Ashwini Kalsekar

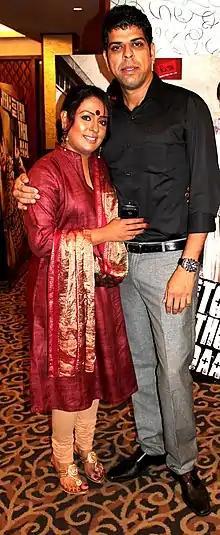
Ashwini Kalsekar with husband Murali Sharma at the sudio release of Kalsekar's 2012 film "Jeena Hai Toh Thok Daal"

Her biggest break came when she was approached by Ekta Kapoor to play the antagonist in her soap opera "Kasamh Se," where she played the role of Jigyasa Walia. The role fetched her the Indian Television Academy Award for Best Actress in a Negative Role, the Indian Telly Award for Best Actress in a Negative Role, and other major awards.